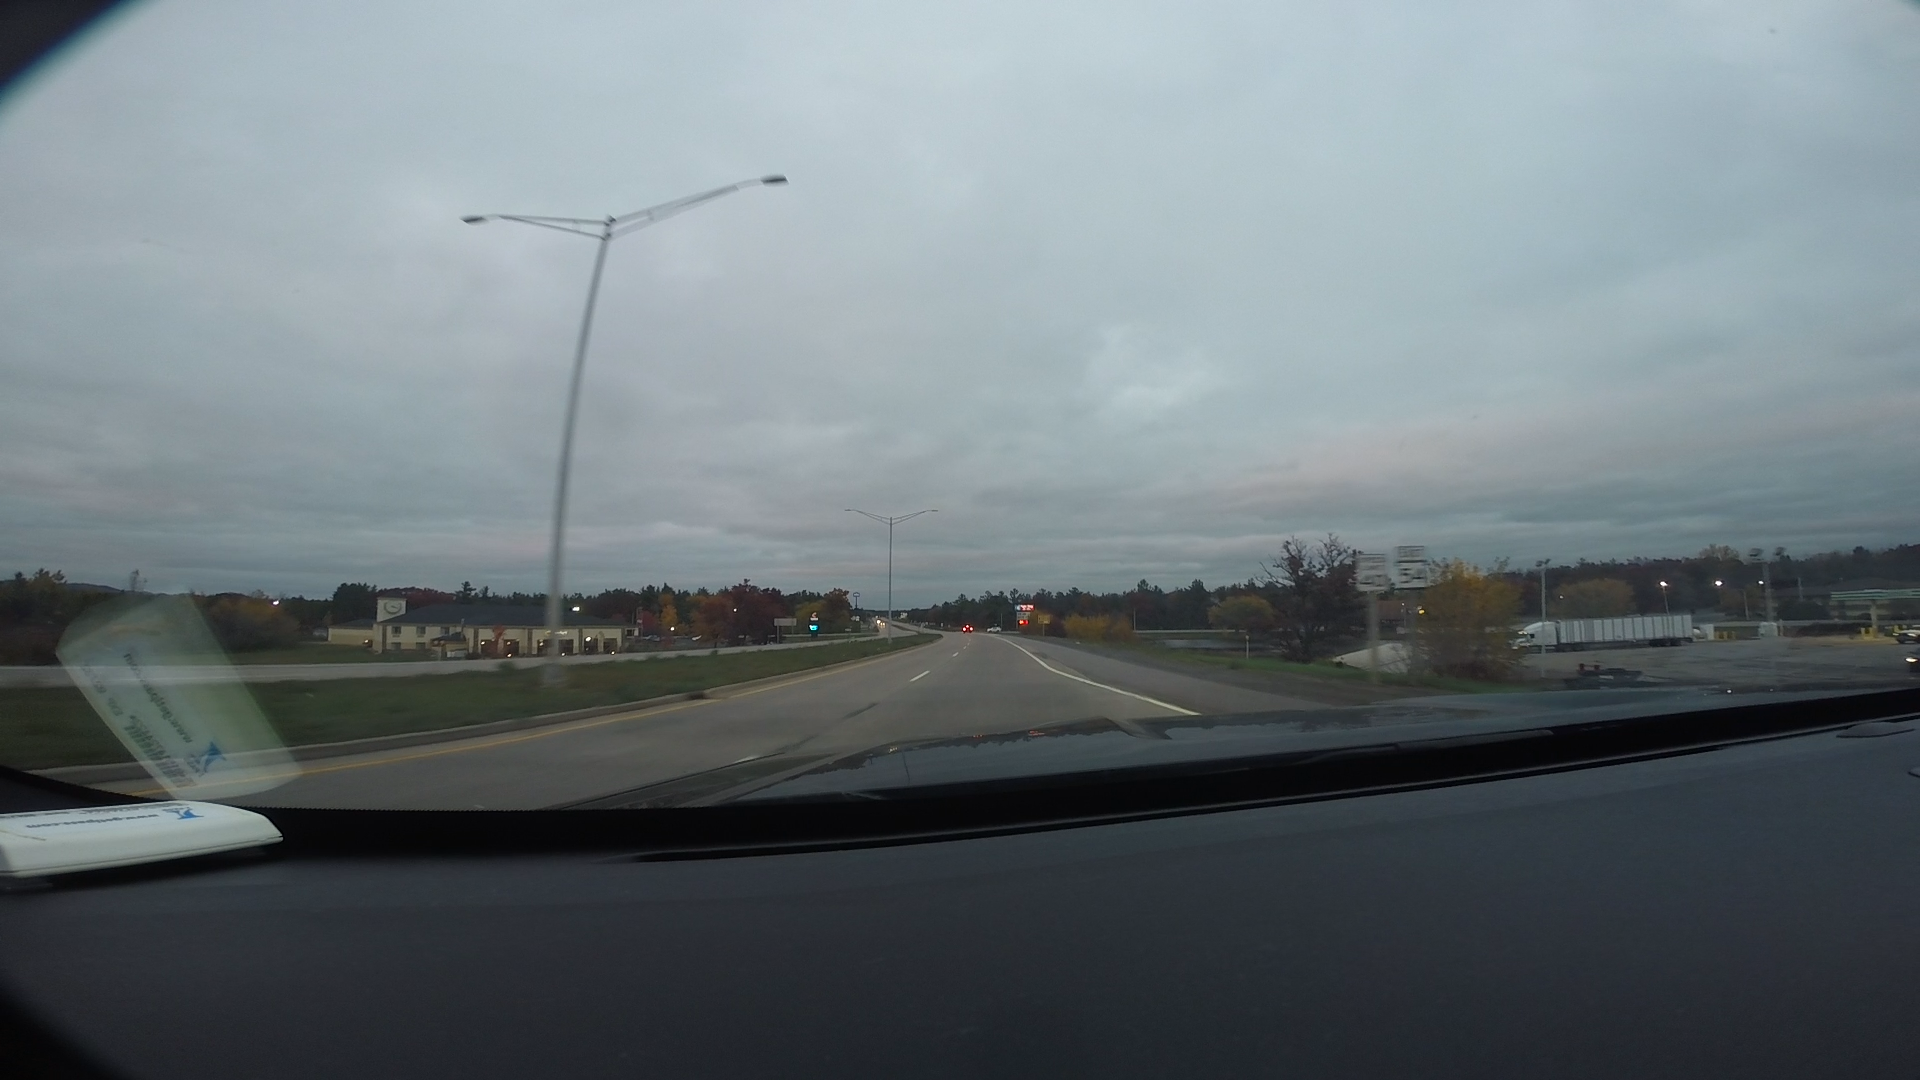
Speed limit sign label: mph40